WCW Mayhem (video game)

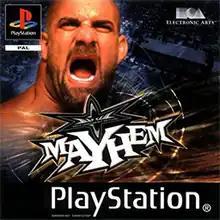
PAL PlayStation cover art featuring Goldberg

WCW Mayhem is a professional wrestling video game published by Electronic Arts (EA), based on the American promotion World Championship Wrestling (WCW). The first WCW game produced by EA, it was released for Nintendo 64 and PlayStation in 1999 and for the Game Boy Color the following year.